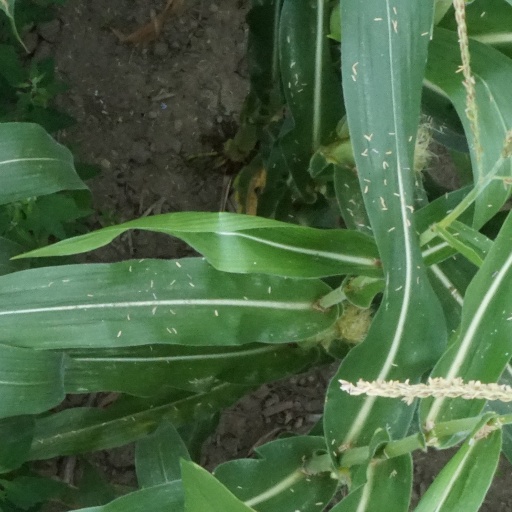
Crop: maize; corn